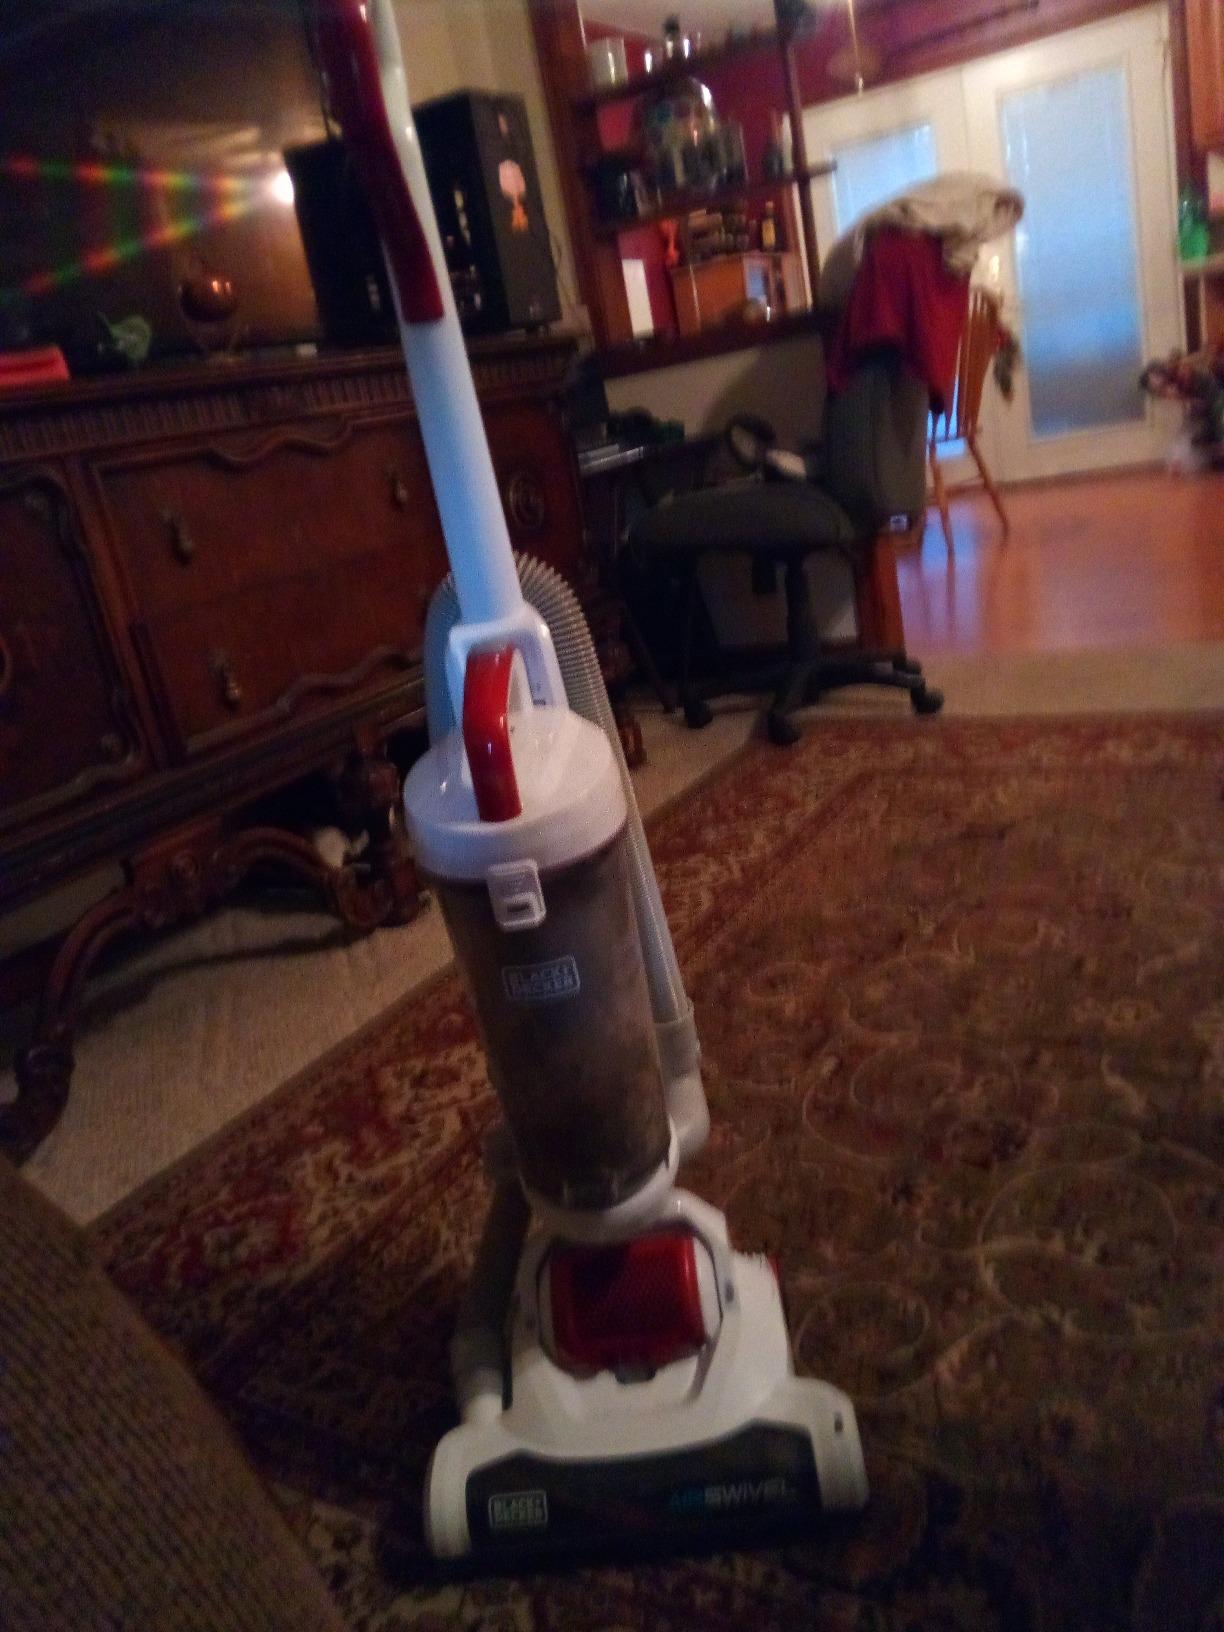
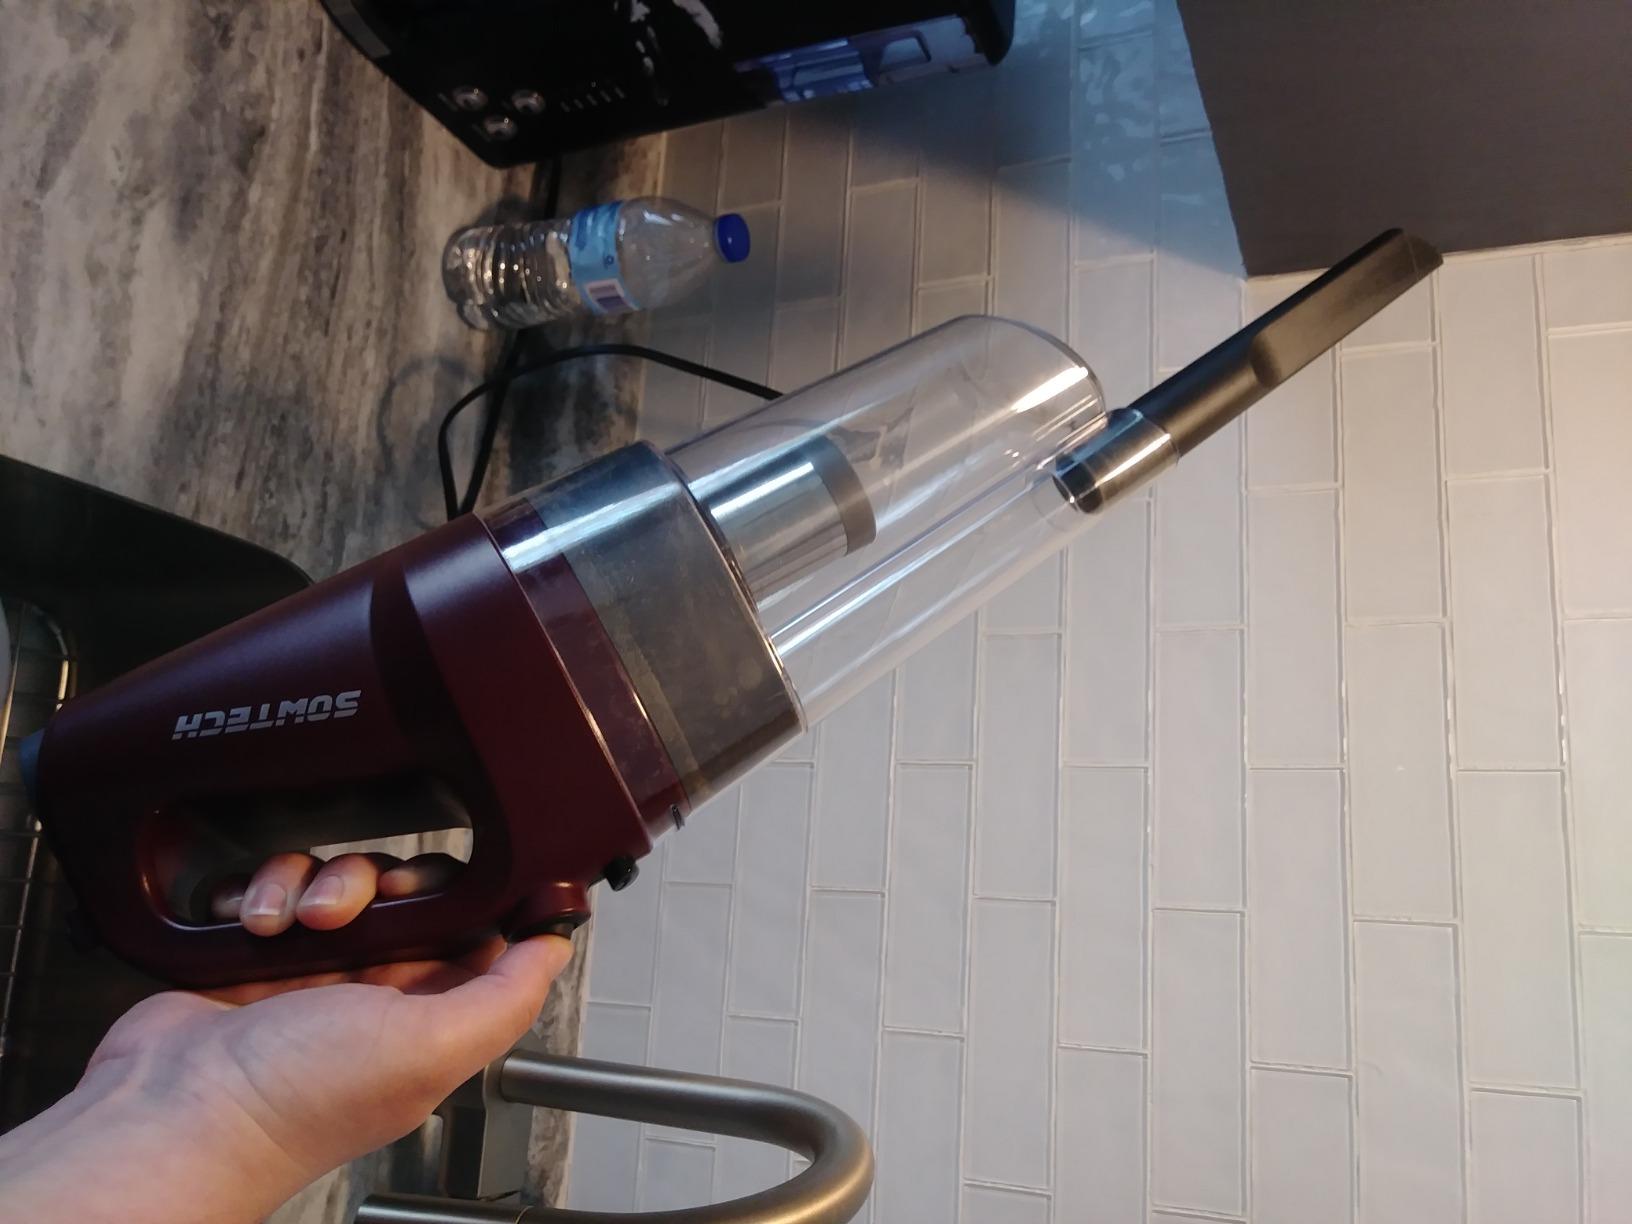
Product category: items_vacuum
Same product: no